The Water Hole

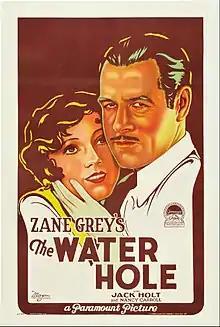
Poster for film

The Water Hole is a 1928 American silent Western film directed by F. Richard Jones starring Jack Holt, Nancy Carroll, and John Boles It was based on a novel by Zane Grey and released by Paramount Pictures. The film had sequences filmed in Technicolor, and it was shot during July in Death Valley, California. No copies of "The Water Hole" are known to exist, suggesting that it is a lost film.